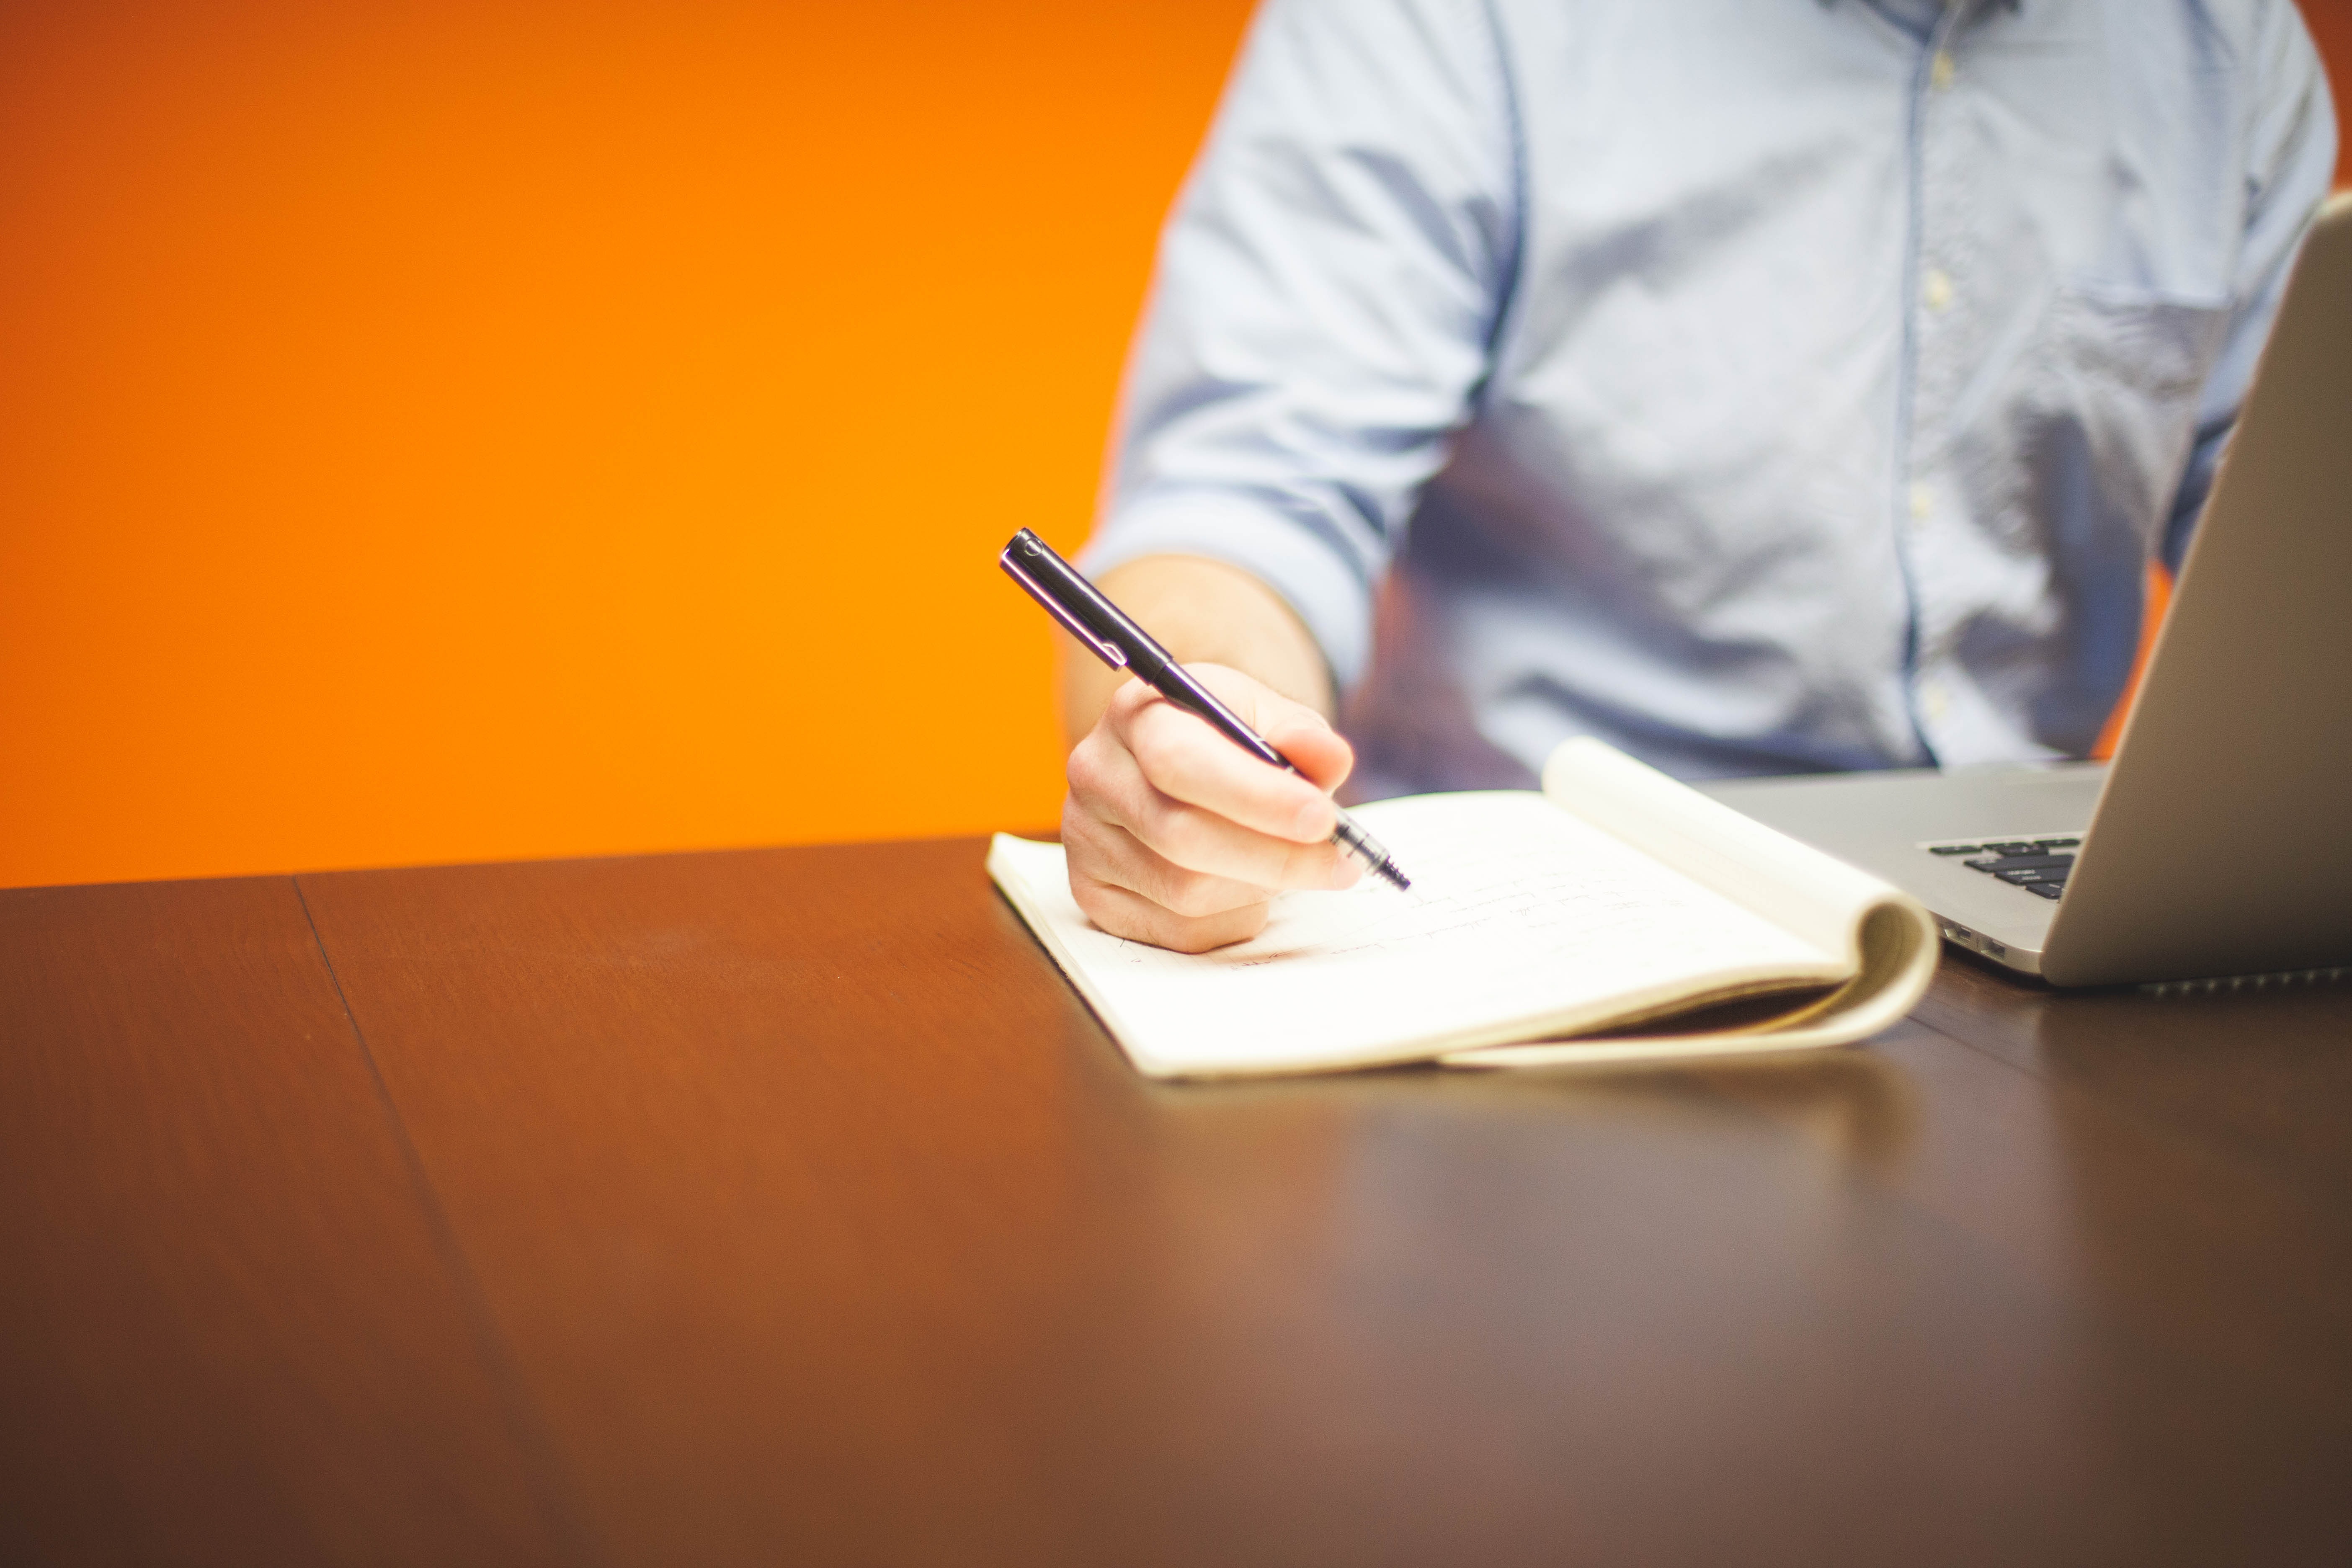
laptop, desk, notebook, computer, macbook, writing, hand, man, working, people, technology, pen, notepad, young, corporate, office, business, write, brand, art, startup, design, freelancer, freelance, document, company, businessman, planing, entrepreneur, scribble, start up